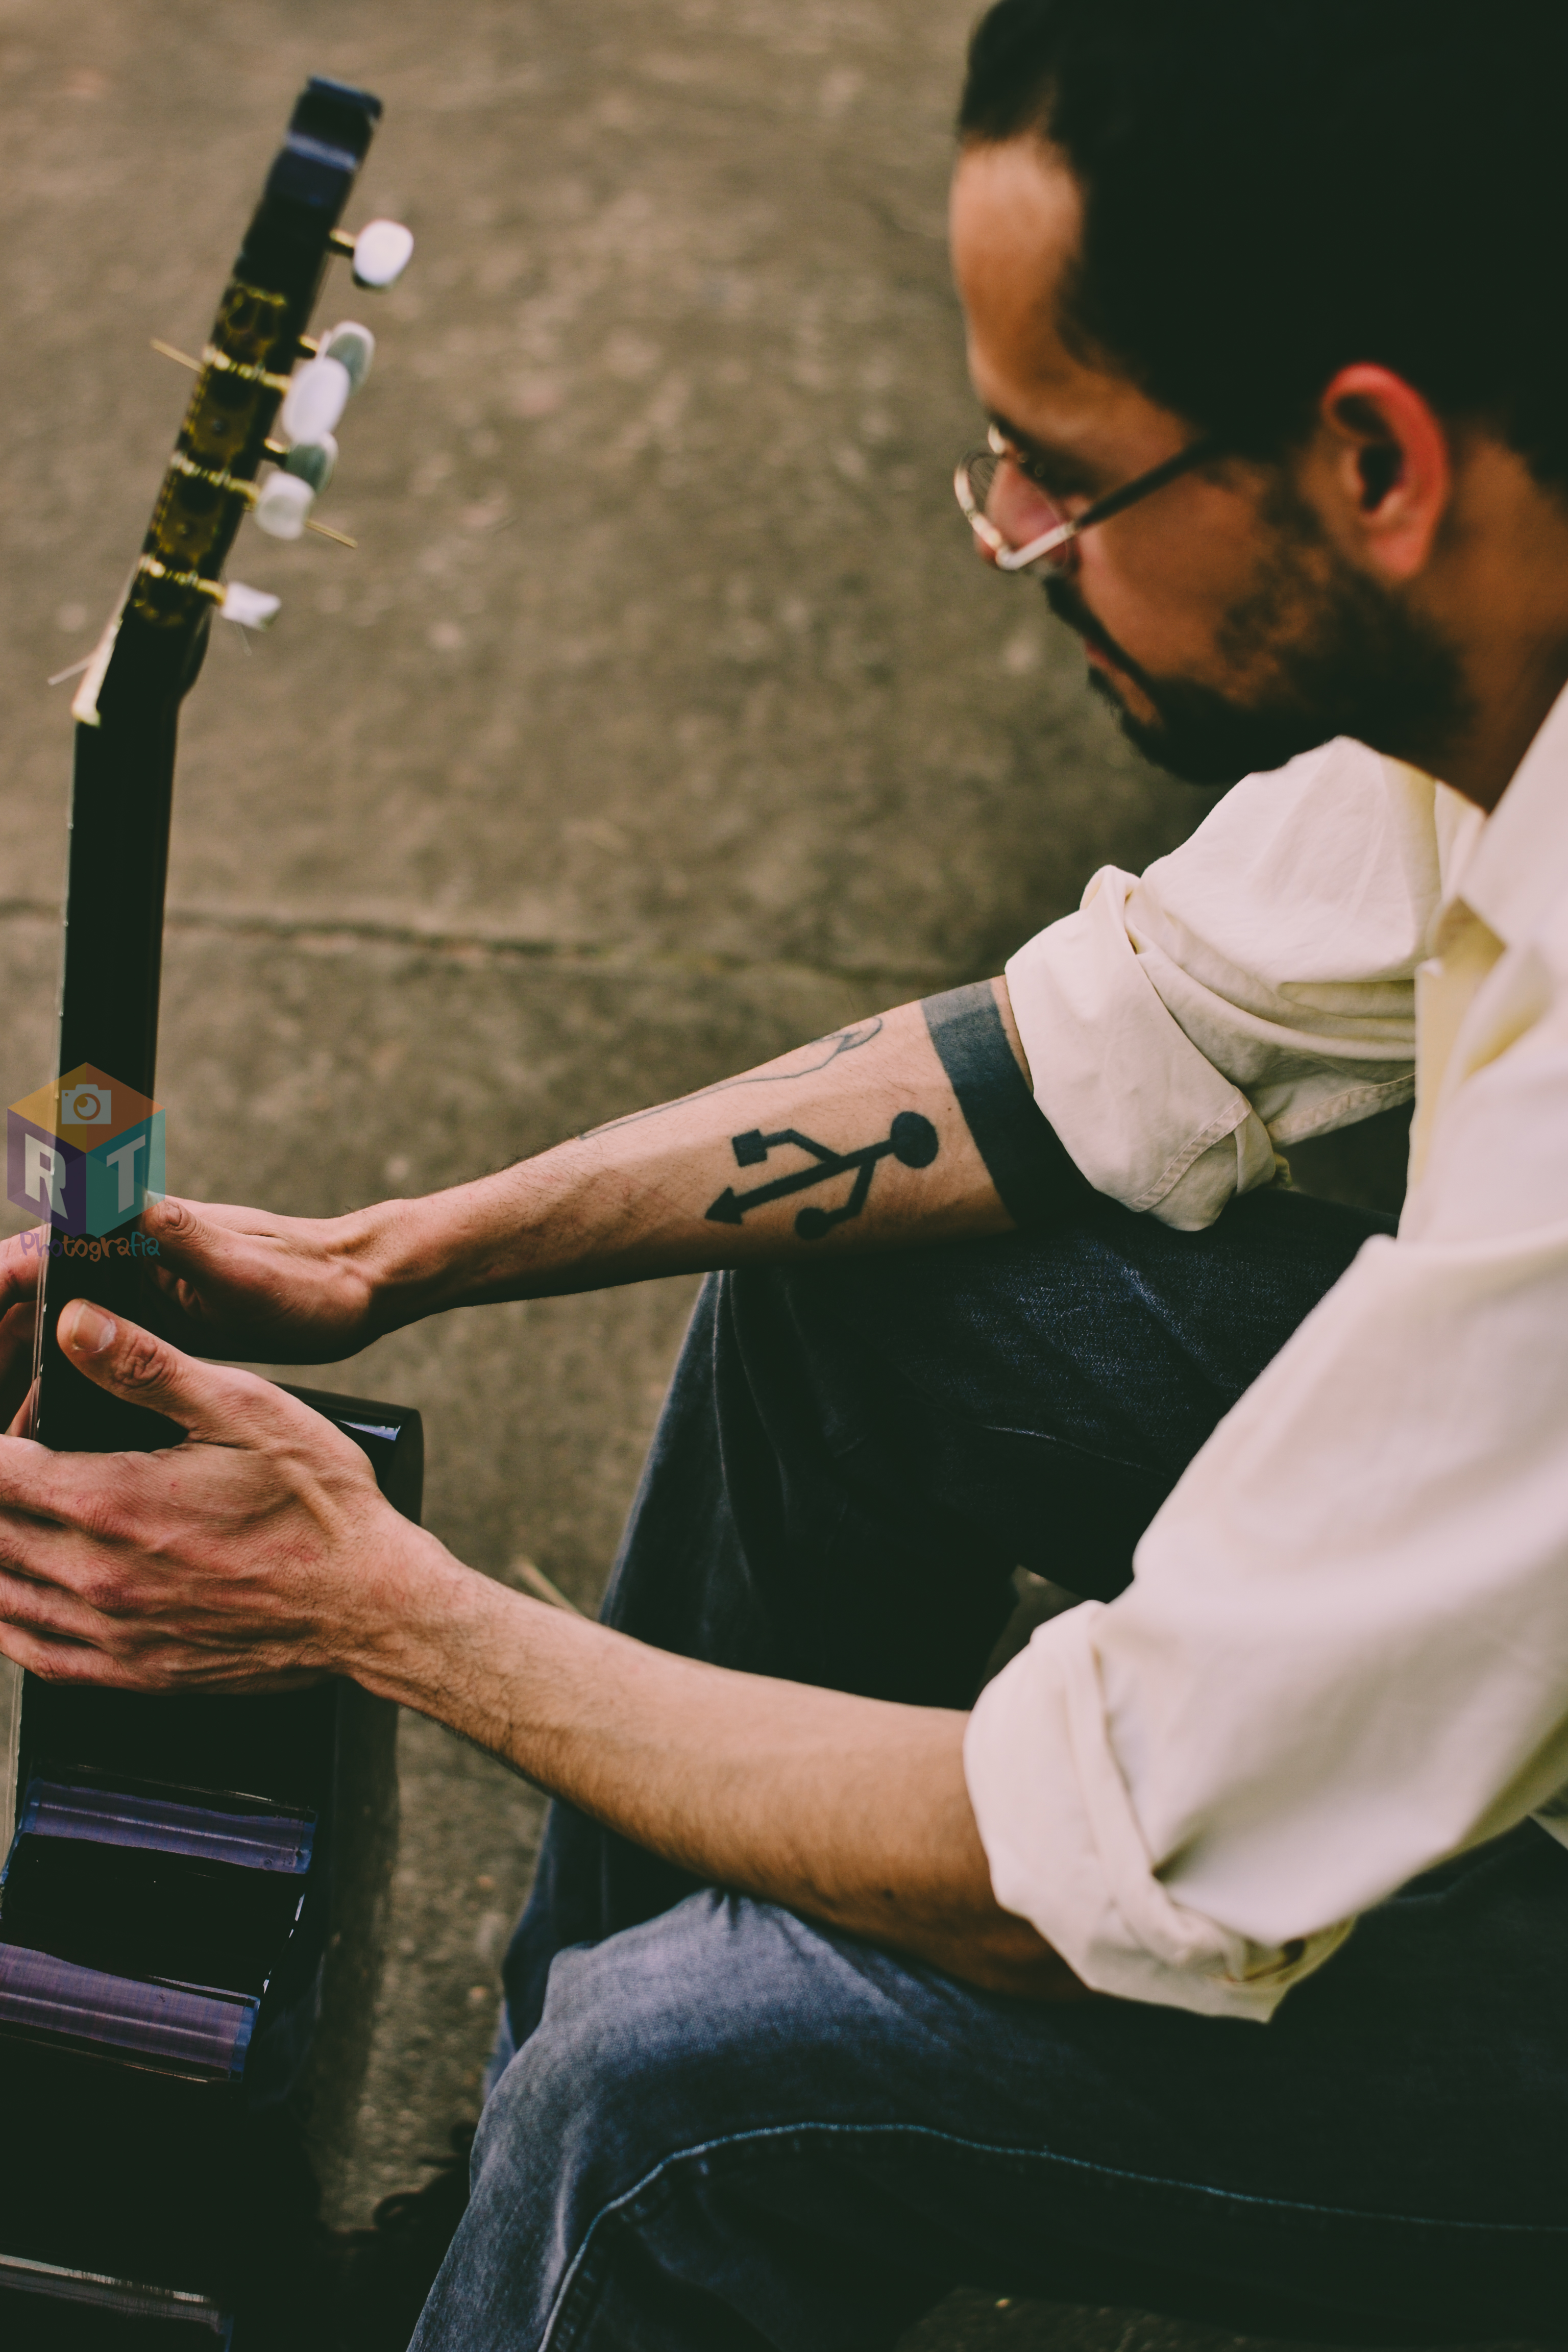
alex, vision care, glasses, music, human, fun, hand, recreation, musical instrument, sunglasses, eyewear